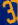
Number: 3